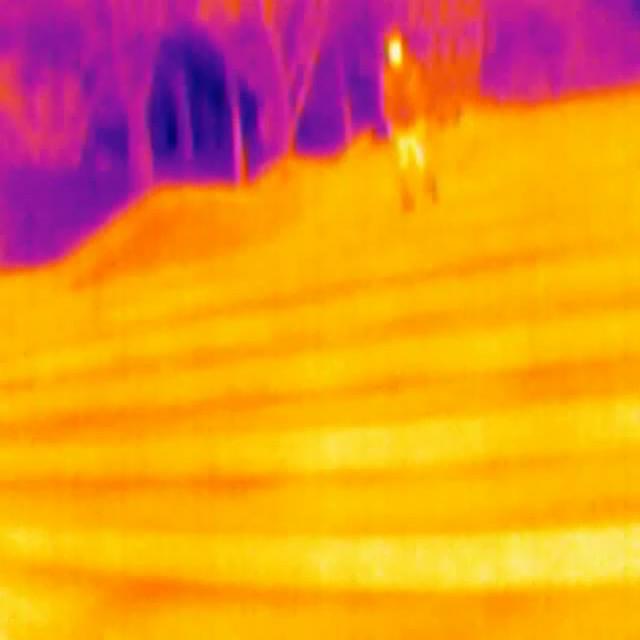
Detected objects:
label: person